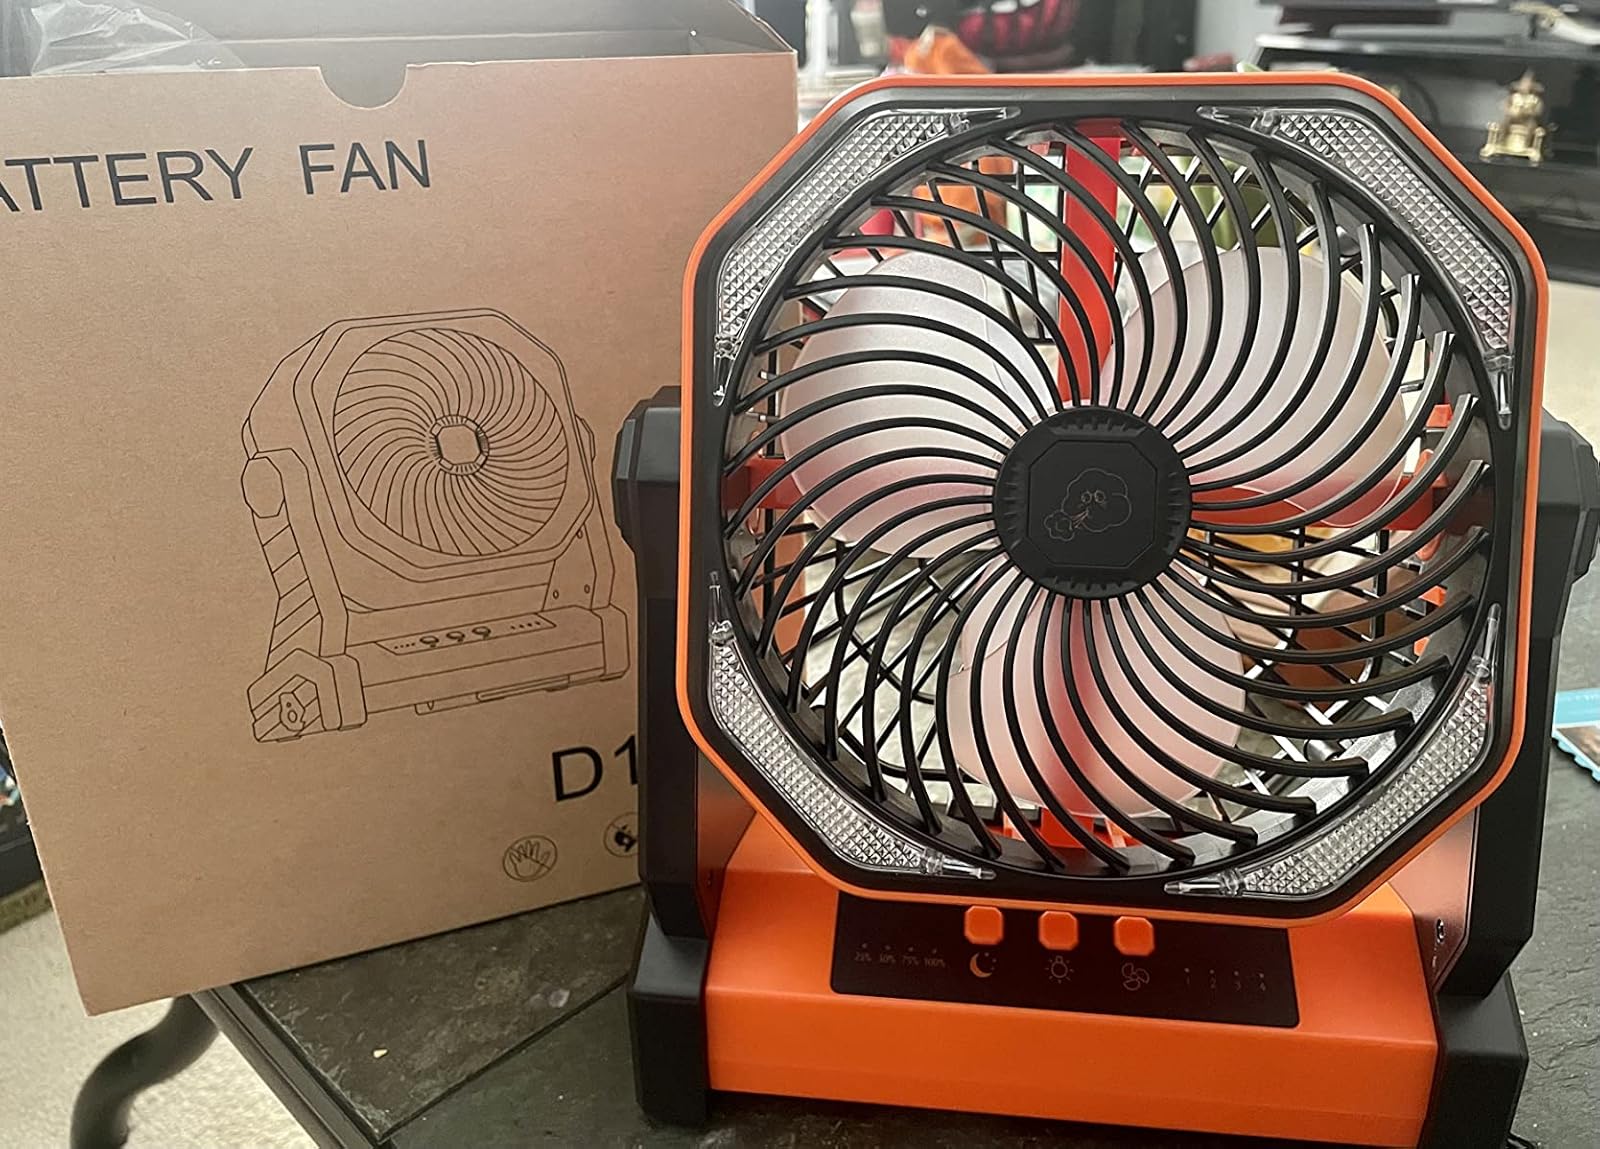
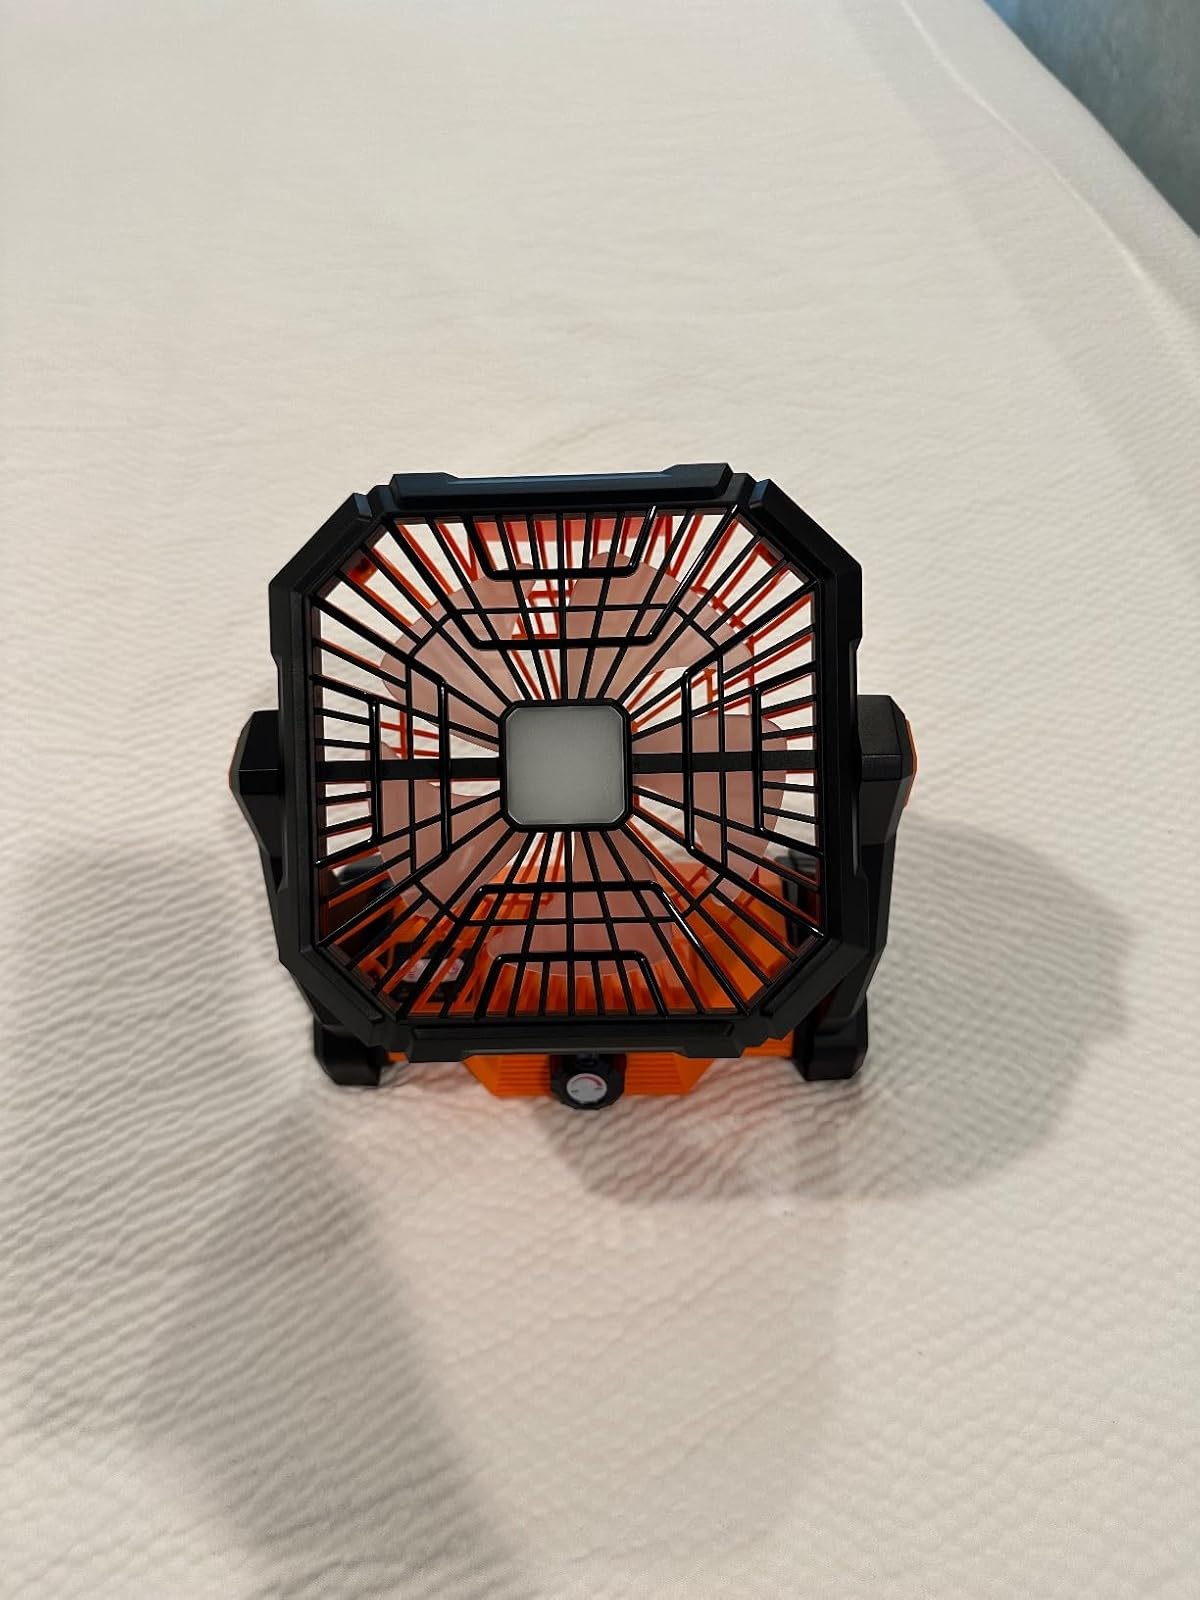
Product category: lantern
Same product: no